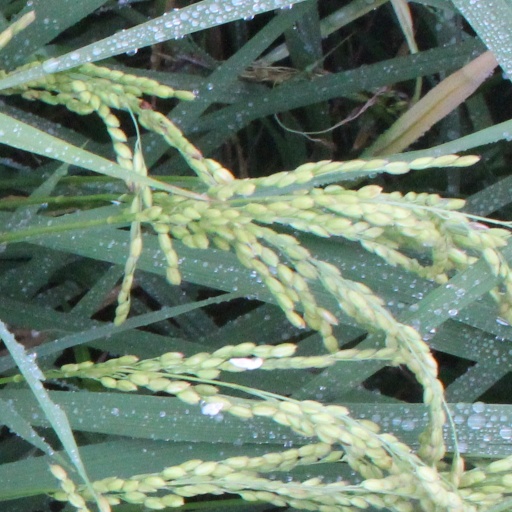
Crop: rice